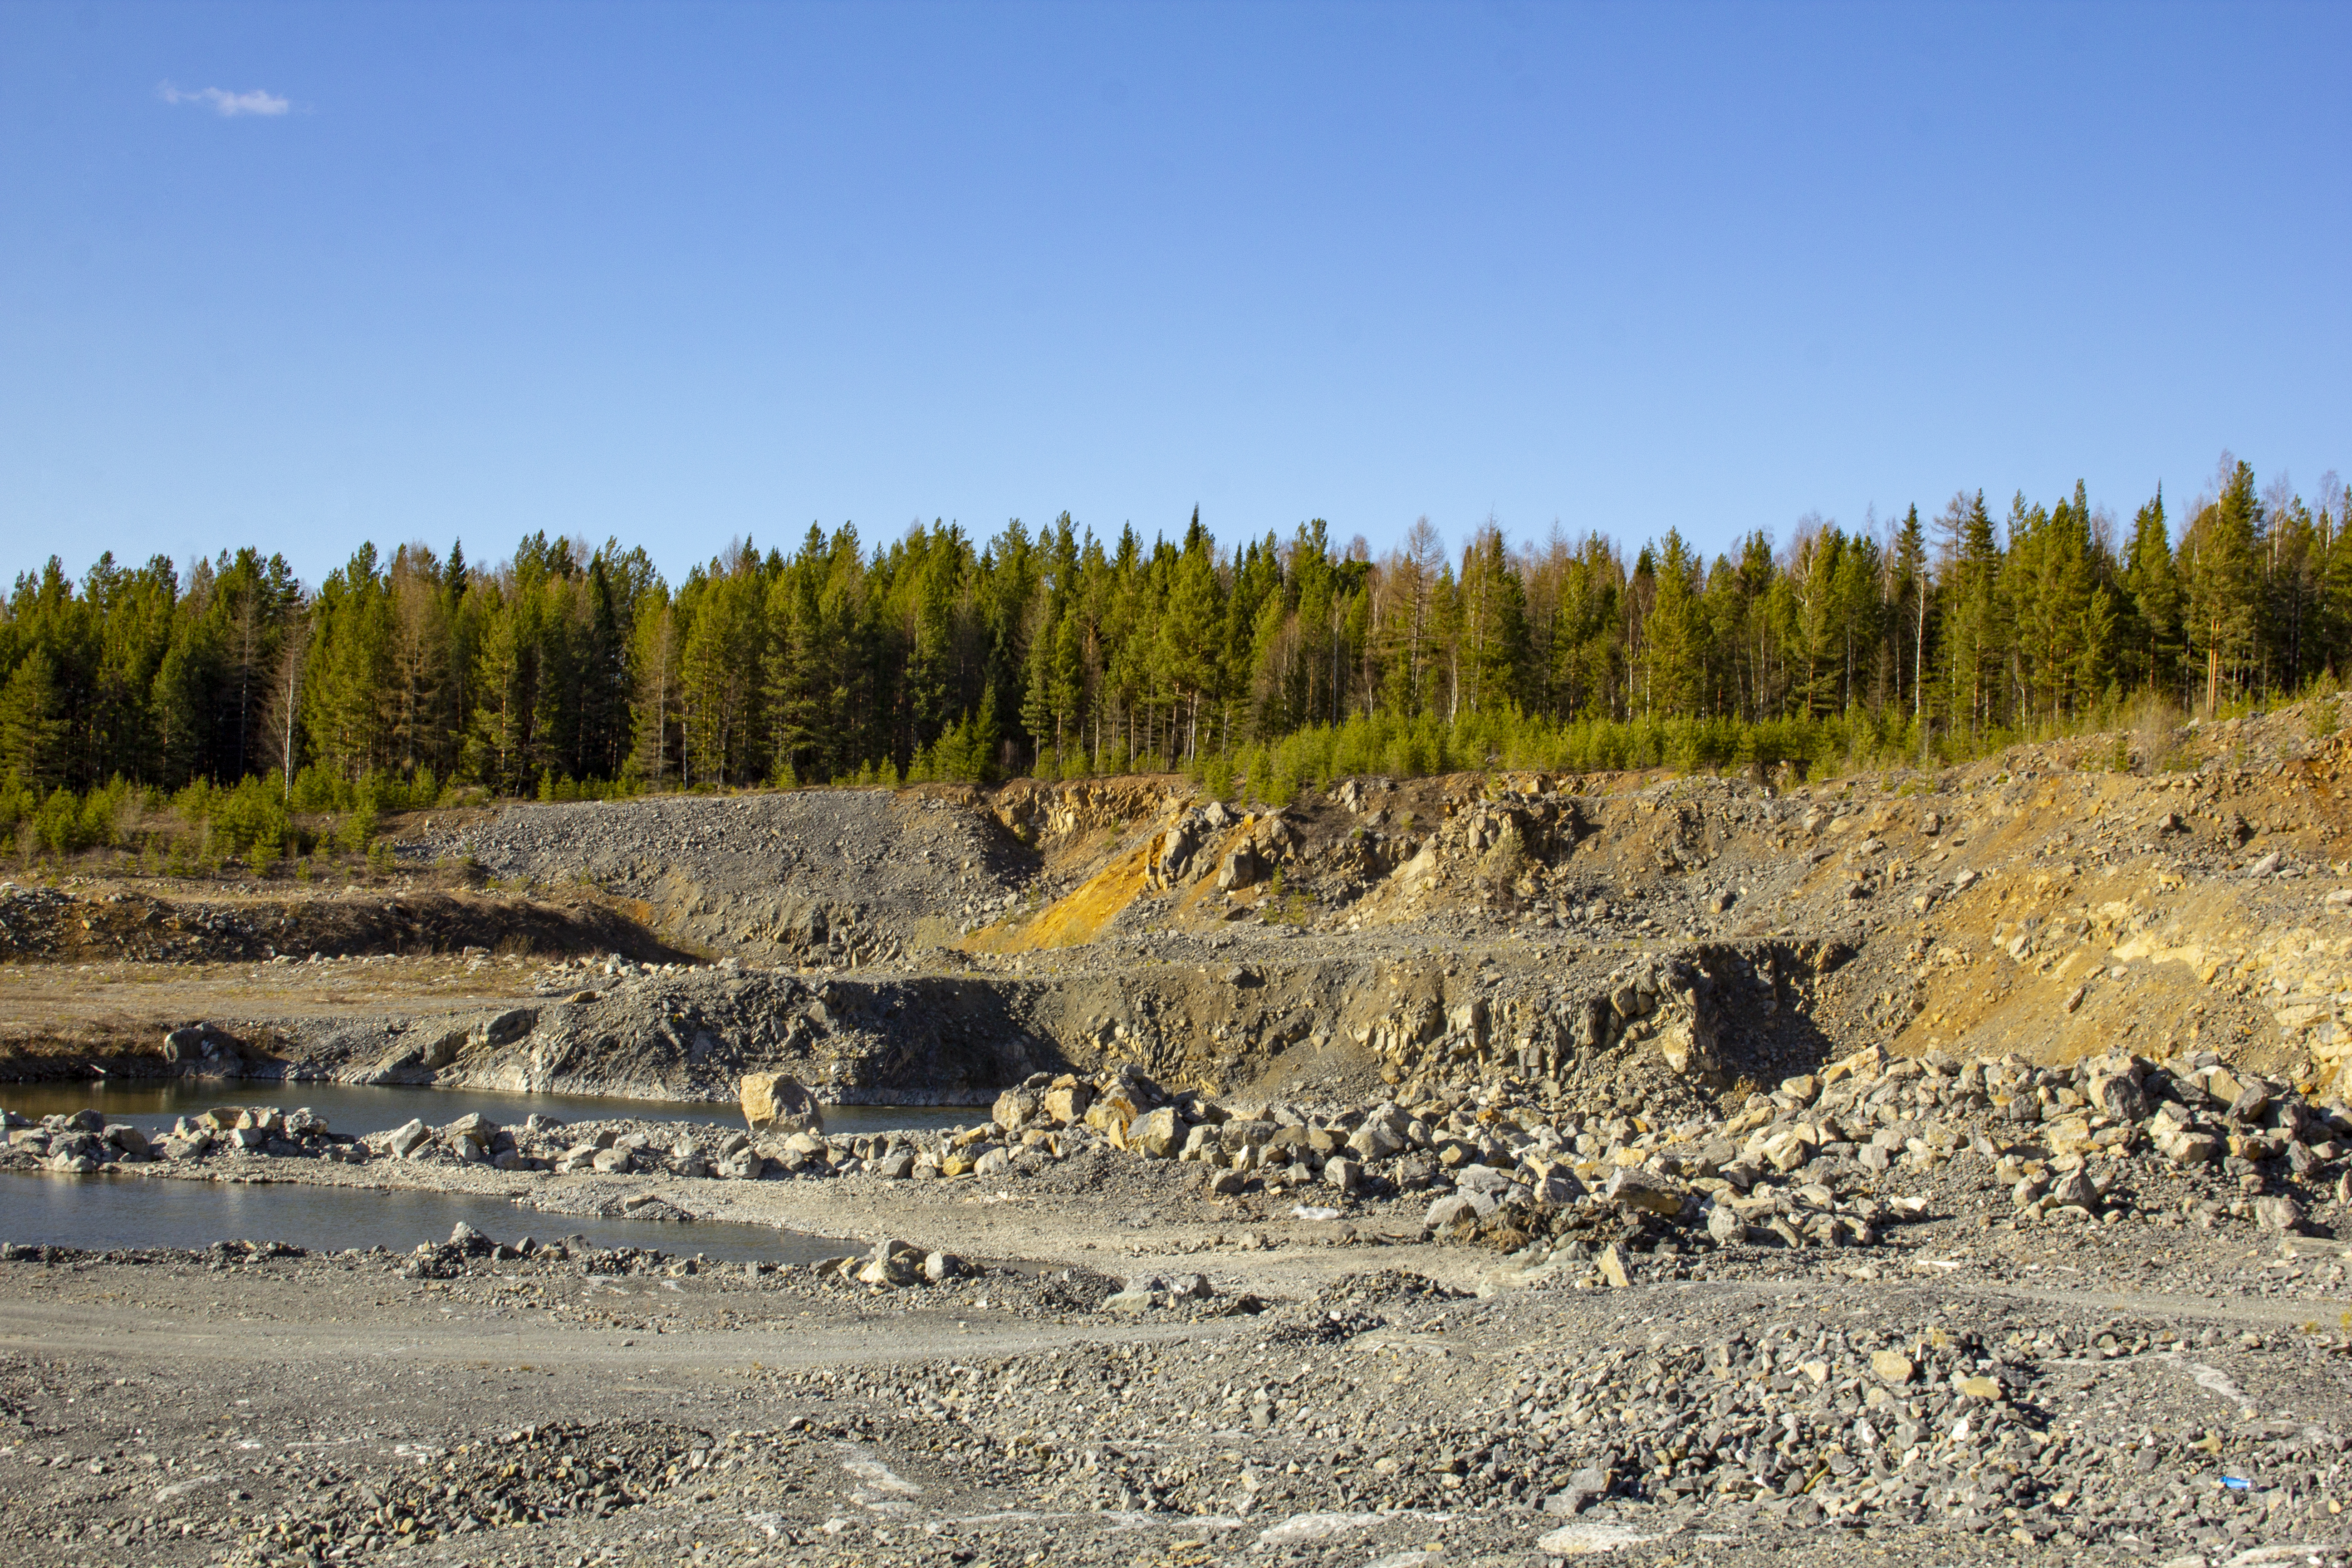
landscape, rocks, beauty, sky, plant, tree, bedrock, natural landscape, slope, grass, larch, grassland, erosion, outcrop, road, forest, conifer, soil, plateau, rock, wildlife, shrubland, temperate broadleaf and mixed forest, badlands, tropical and subtropical coniferous forests, spruce fir forest, hill, steppe, prairie, chaparral, escarpment, pine family, pine, temperate coniferous forest, tundra